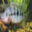
Label: aquarium_fish